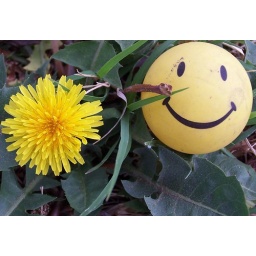
God loves ya! the little ball was in the front yard when I came home for lunch